Iota Boötis

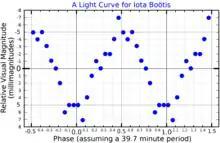
A visual band light curve for Iota Boötis, adapted from Kiss (1995)

The primary component is a white hued A-type main-sequence star with a stellar classification of A7V. It is classified as a Delta Scuti-type variable star and its brightness varies from magnitude +4.73 to +4.78 with a stable period of 38 minutes. This star is 785 million years old and has a high rate of spin, showing a projected rotational velocity of 144 km/s. It has 1.8 times the mass of the Sun and 1.7 times the Sun's radius. Iota Boötis is radiating 8.8 times the luminosity of the Sun from its photosphere at an effective temperature of 7,764 K.